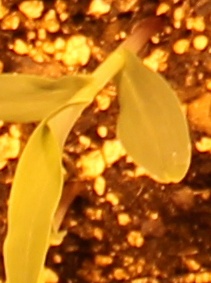
Label: Corn